Arashi Rikan II as Osome

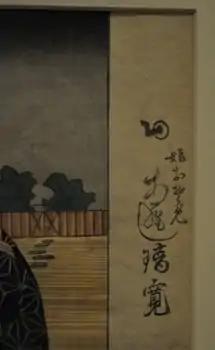
print in collection of ROM, Toronto

In this print, Arashi Rikan II is depicted as Osome, heroine of ("The Love of Osome and Hisamatsu"). Originally written for the puppet theatre, it was adapted for the kabuki stage in 1782. It is one of several dramas recounting the tragic true story of two star-crossed lovers who committed double-suicide in 1710, one the daughter of a merchant, the other, her father's apprentice. Osome was a popular subject for "yakusha-e" artists and often depicted wearing a kimono decorated with hemp flowers.